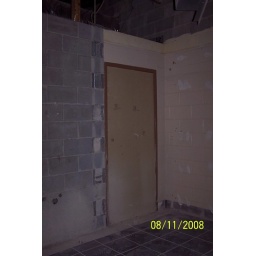
found a door behind the wall in the back bathroom